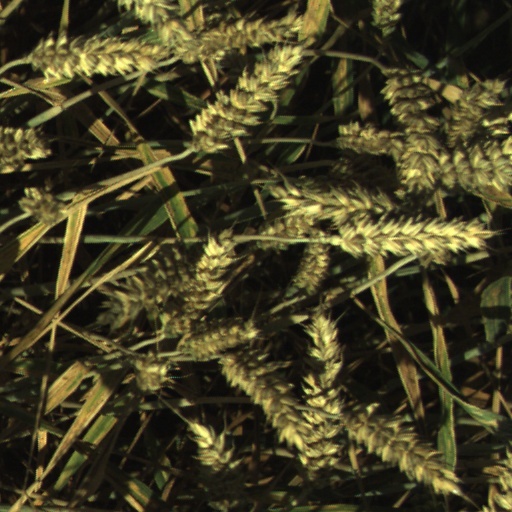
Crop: wheat